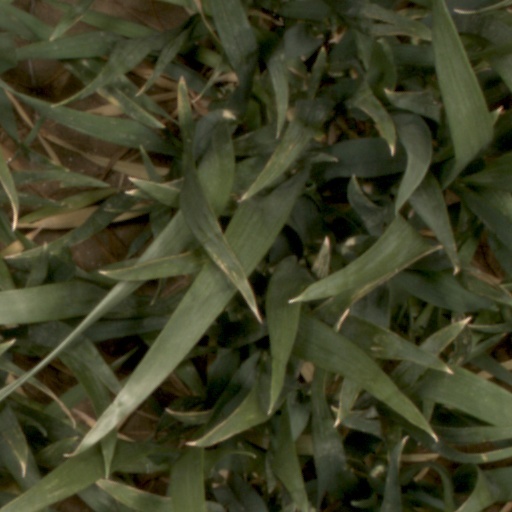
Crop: wheat